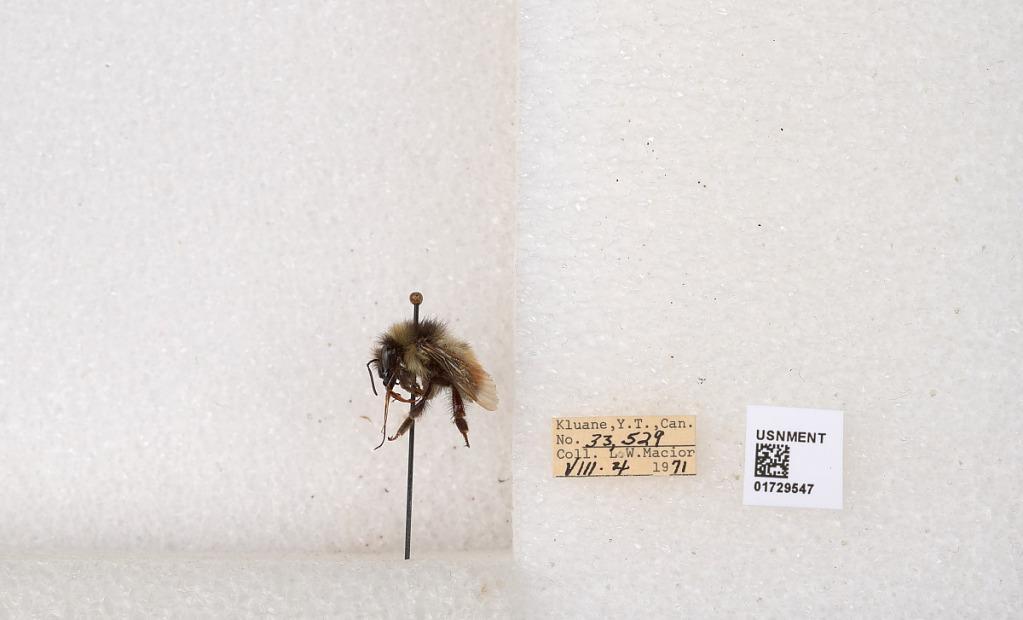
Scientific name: Bombus flavifrons Cresson
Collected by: L. Macior
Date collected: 1971-8-4
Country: Canada
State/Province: Yukon Territory
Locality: Kluane National Park and Reserve
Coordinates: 60.7493, -139.504